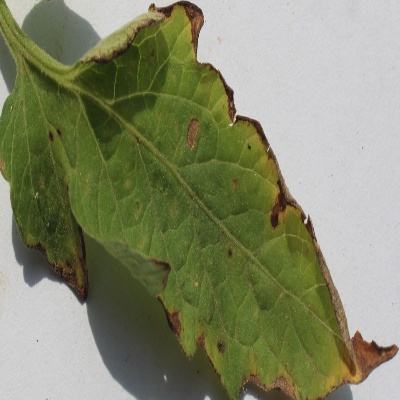
Crop: Tomato
Condition: leaf blight